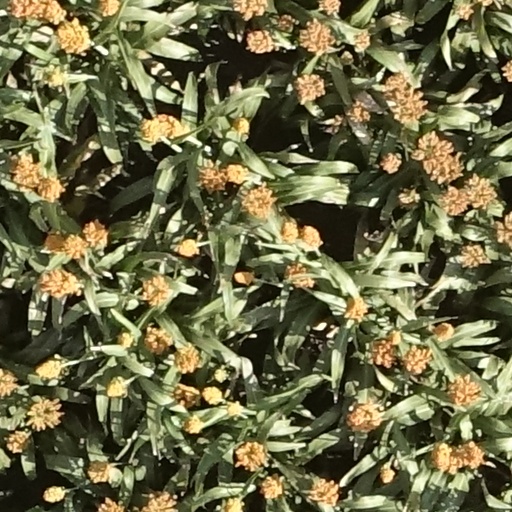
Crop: sorghum